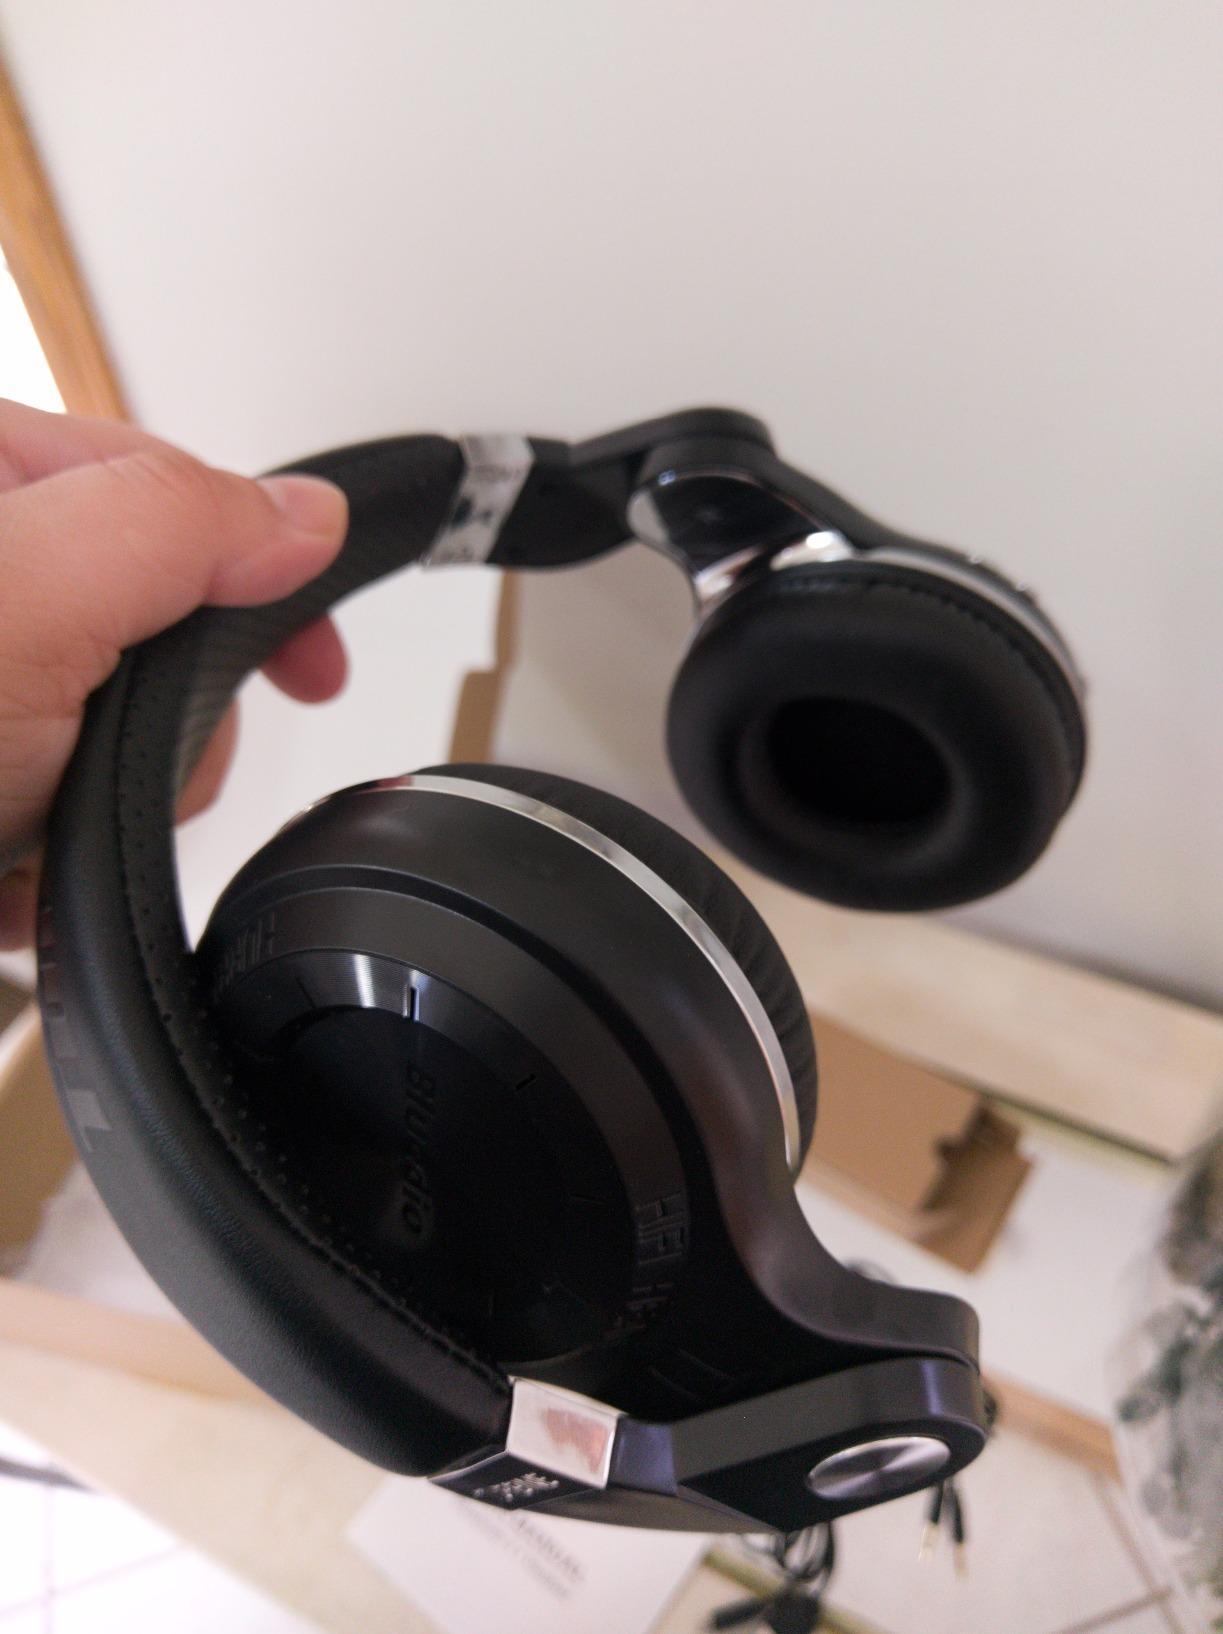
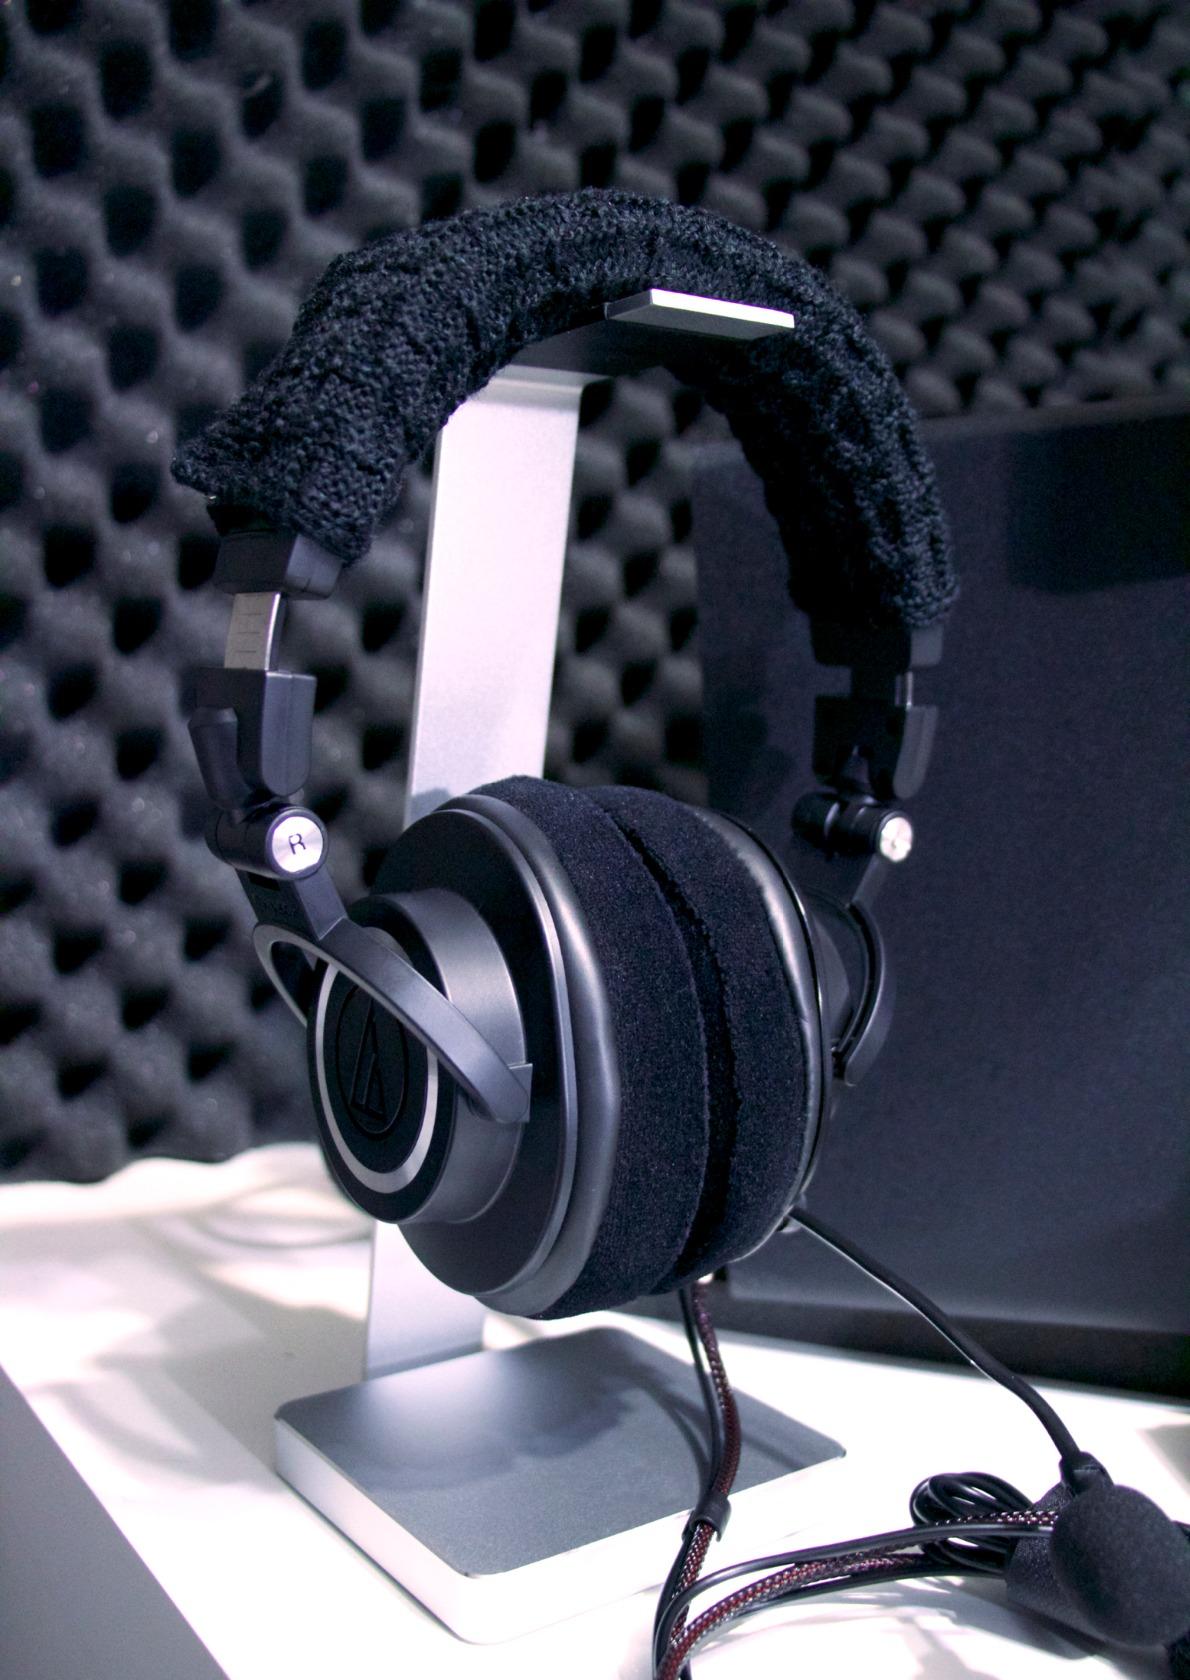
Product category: headphones
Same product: no